Muse (band)

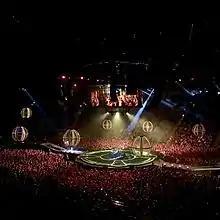
Muse on stage at the O Arena in London in April 2016 as part of the Drones World Tour

Muse revealed the "2nd Law" tracklist on 13 July 2012. The second single, "Madness", was released on 20 August 2012, with a music video on 5 September. Muse played at the Roundhouse on 30 September as part of the iTunes Festival. "The 2nd Law" was released worldwide on 1 October, and on 2 October 2012 in the US; it reached number one in the UK Albums Chart, and number two on the US "Billboard" 200. The song "Madness" earned a nomination in the Best Rock Song category and the album itself was nominated for the Best Rock Album at the 55th Grammy Awards, 2013. The band performed the album's opening song, "Supremacy", with an orchestra at the 2013 Brit Awards on 20 February 2013. The album was a nominee for Best Rock Album at the 2013 Grammy Awards. The song "Madness" was also nominated for Best Rock Song. The album listed at number 46 on "Rolling Stone"s list of the top 50 albums of 2012, saying "In an era of diminished expectations, Muse make stadium-crushing songs that mix the legacies of Queen, King Crimson, Led Zeppelin and Radiohead while making almost every other current band seem tiny."